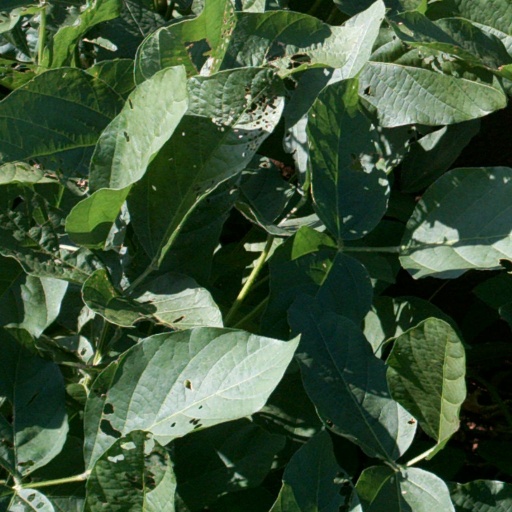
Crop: soybean